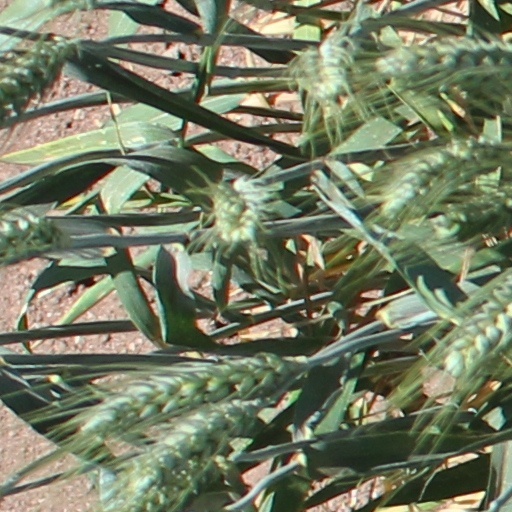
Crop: wheat